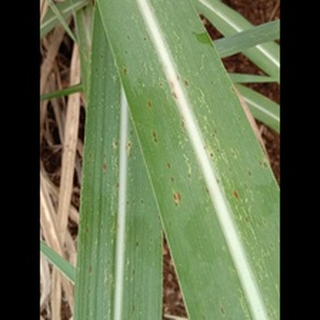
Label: sugarcane_rust